Redevelopment of Mumbai mills

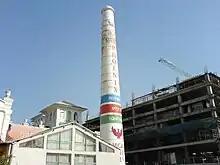
Phoenix Mills, Parel, which is now a shopping mall.

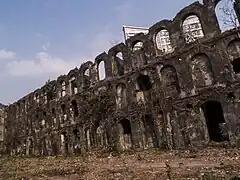
Ruins at Shakti Mills

The table below lists the names and district locations of Mumbai's former mills, and the structures (if any) that stand on their land today. This list is not exhaustive.